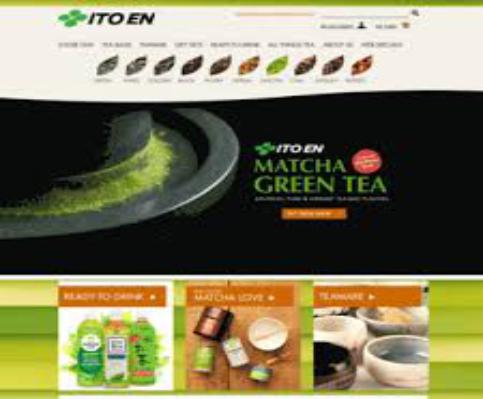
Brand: Ito En
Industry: Food